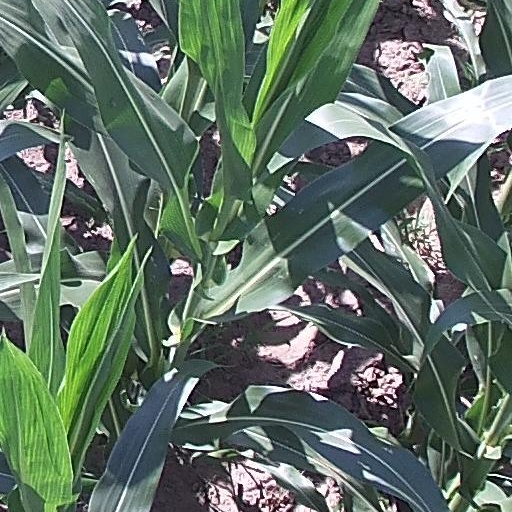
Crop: maize; corn